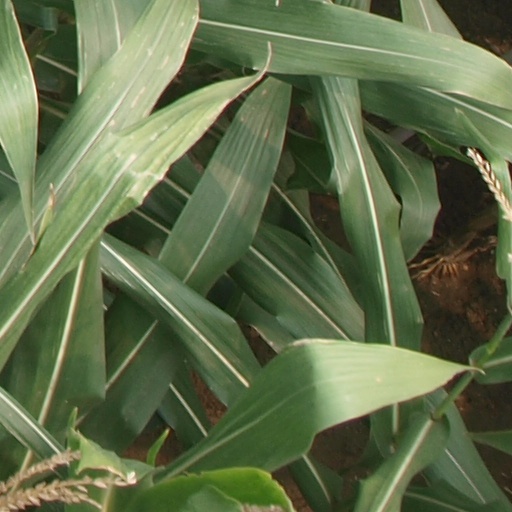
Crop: maize; corn